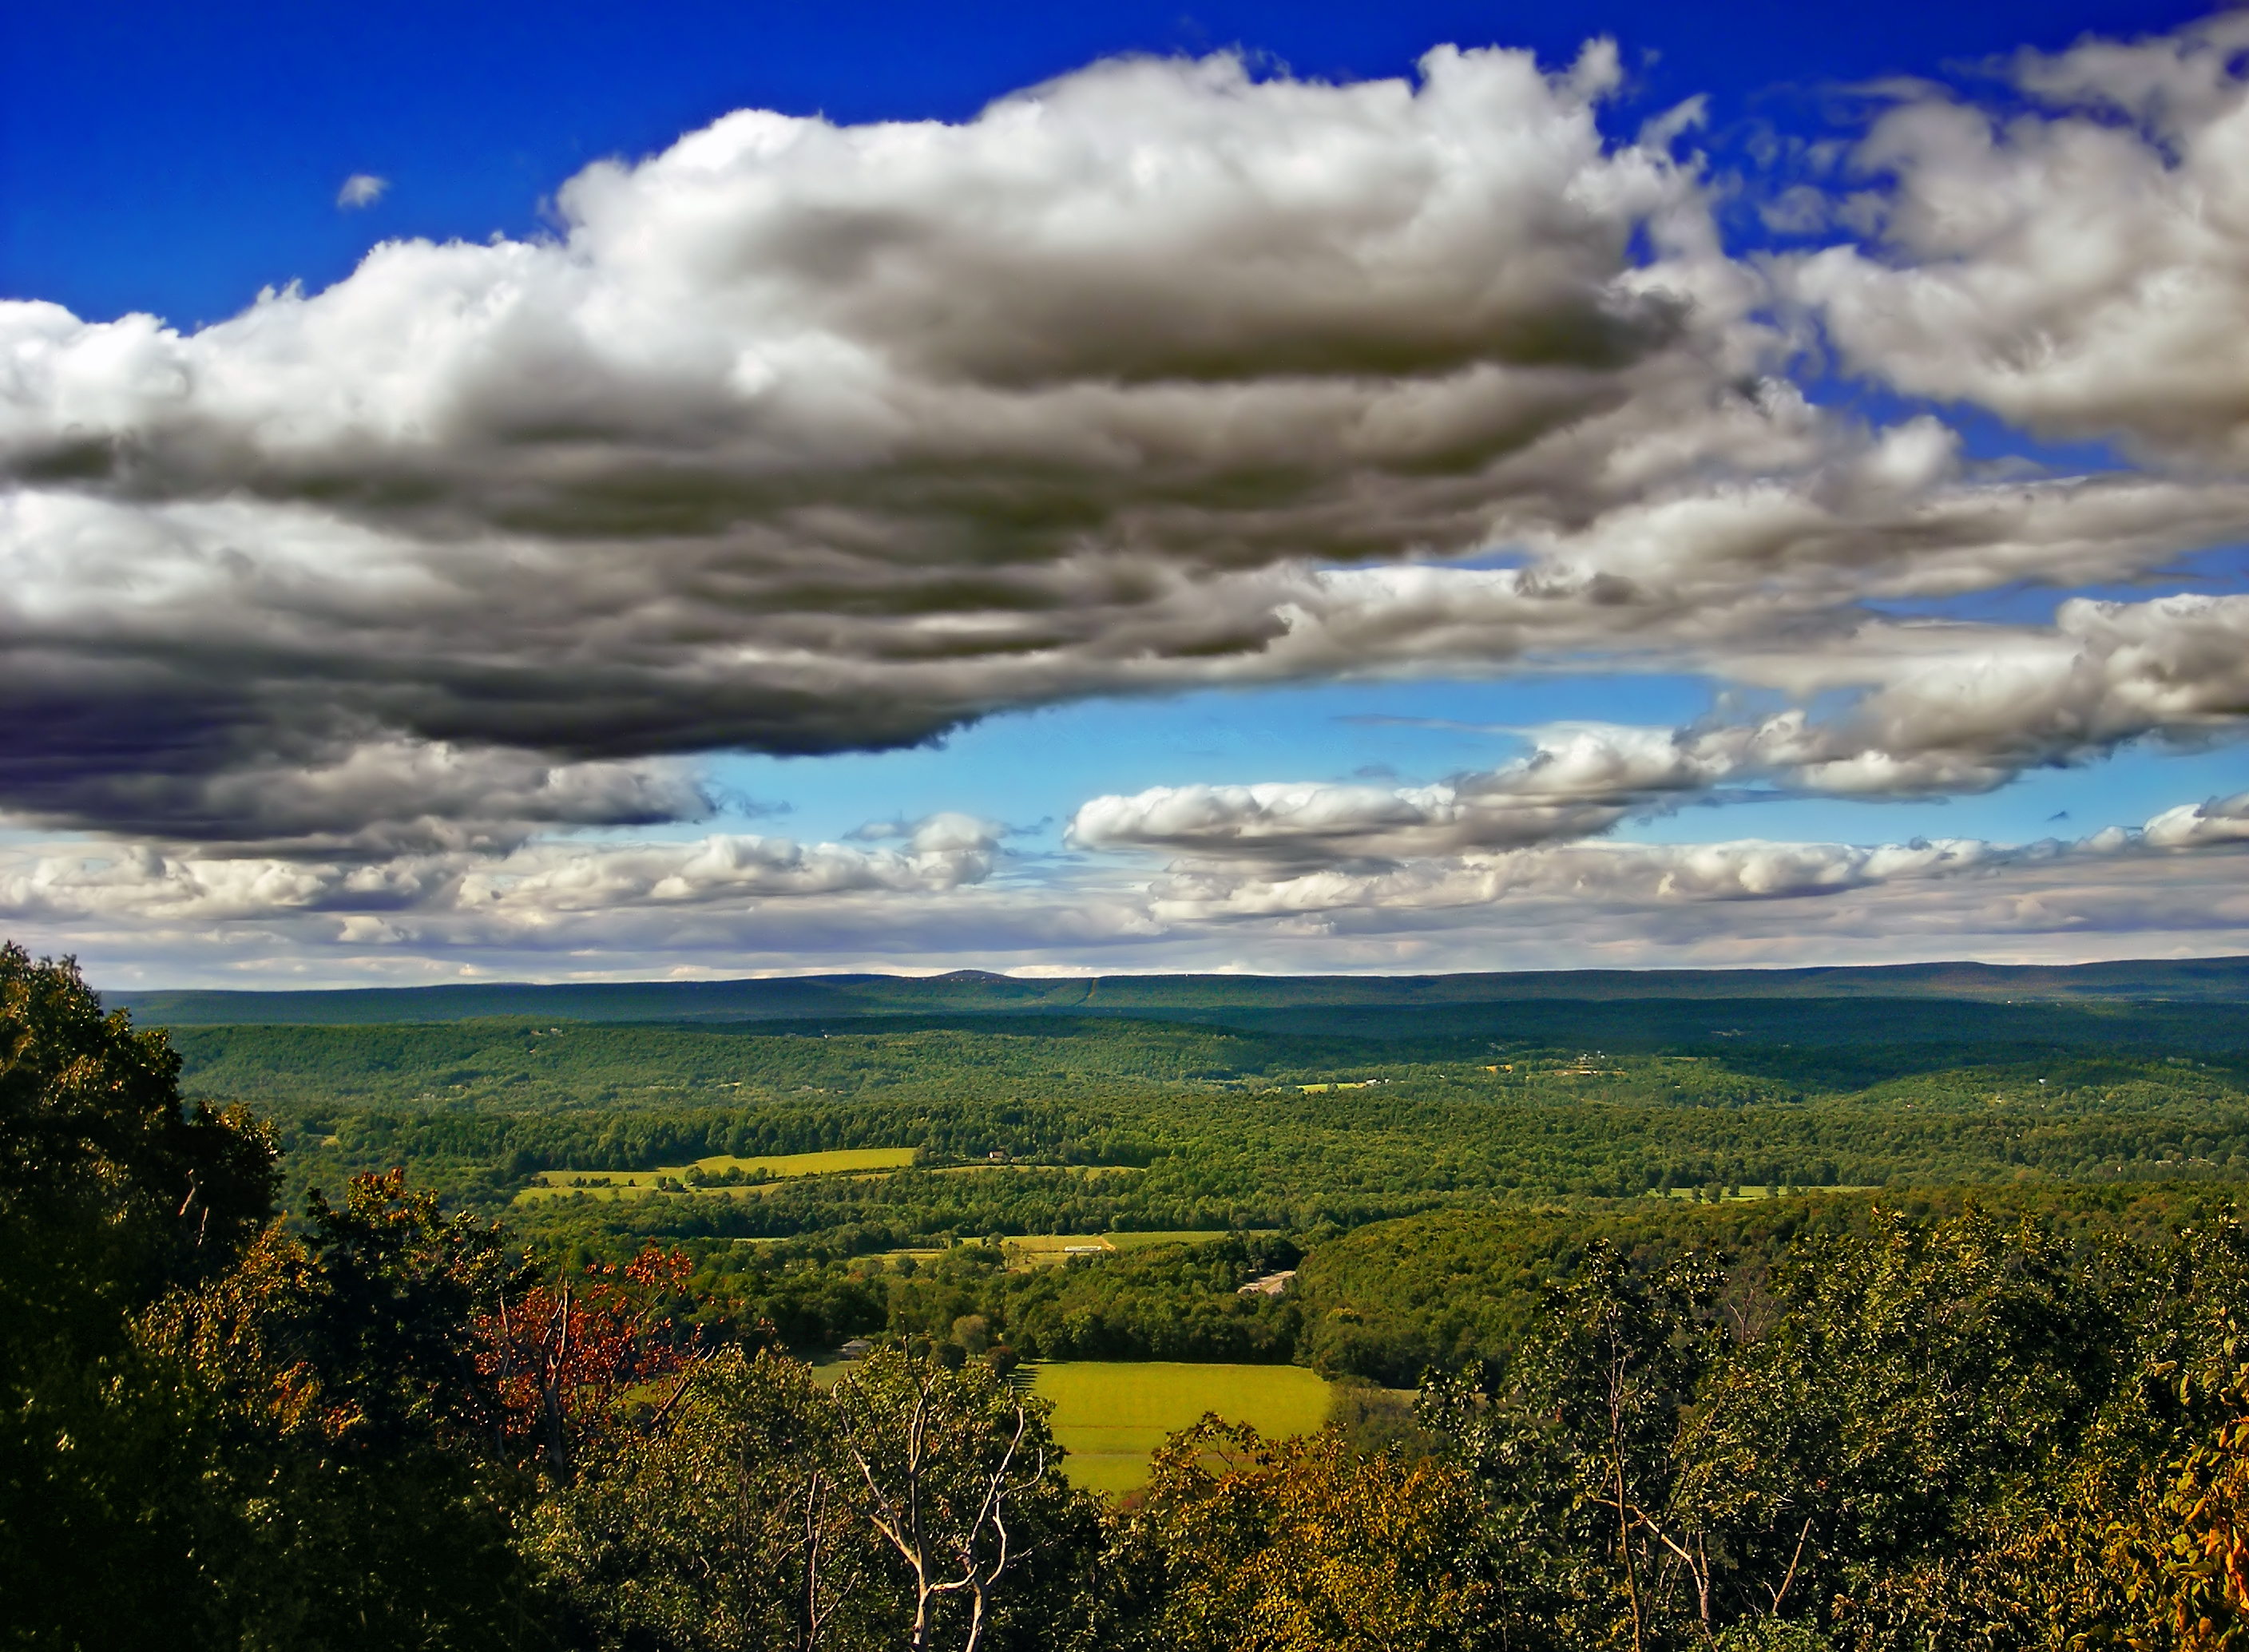
landscape, tree, nature, grass, horizon, mountain, cloud, sky, hiking, field, meadow, prairie, sunlight, hill, valley, summer, cumulus, plain, creativecommons, clouds, grassland, appalachianmountains, monroecounty, poconos, stratocumulus, pennsylvania, bluemountain, kittatinnymountain, appalachiantrail, plateau, pleasantvalley, lookoutrock, lookoutrocks, habitat, ecosystem, rural area, meteorological phenomenon, natural environment, mountainous landforms